Anjali Lavania

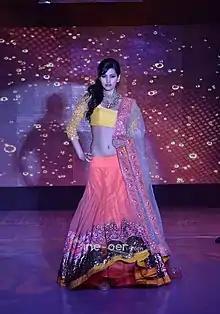

Anjali Lavania is an Indian model, a holistic life coach and a film actress. She made her acting debut in the 2011 Telugu film "Panjaa", starring Pawan Kalyan.